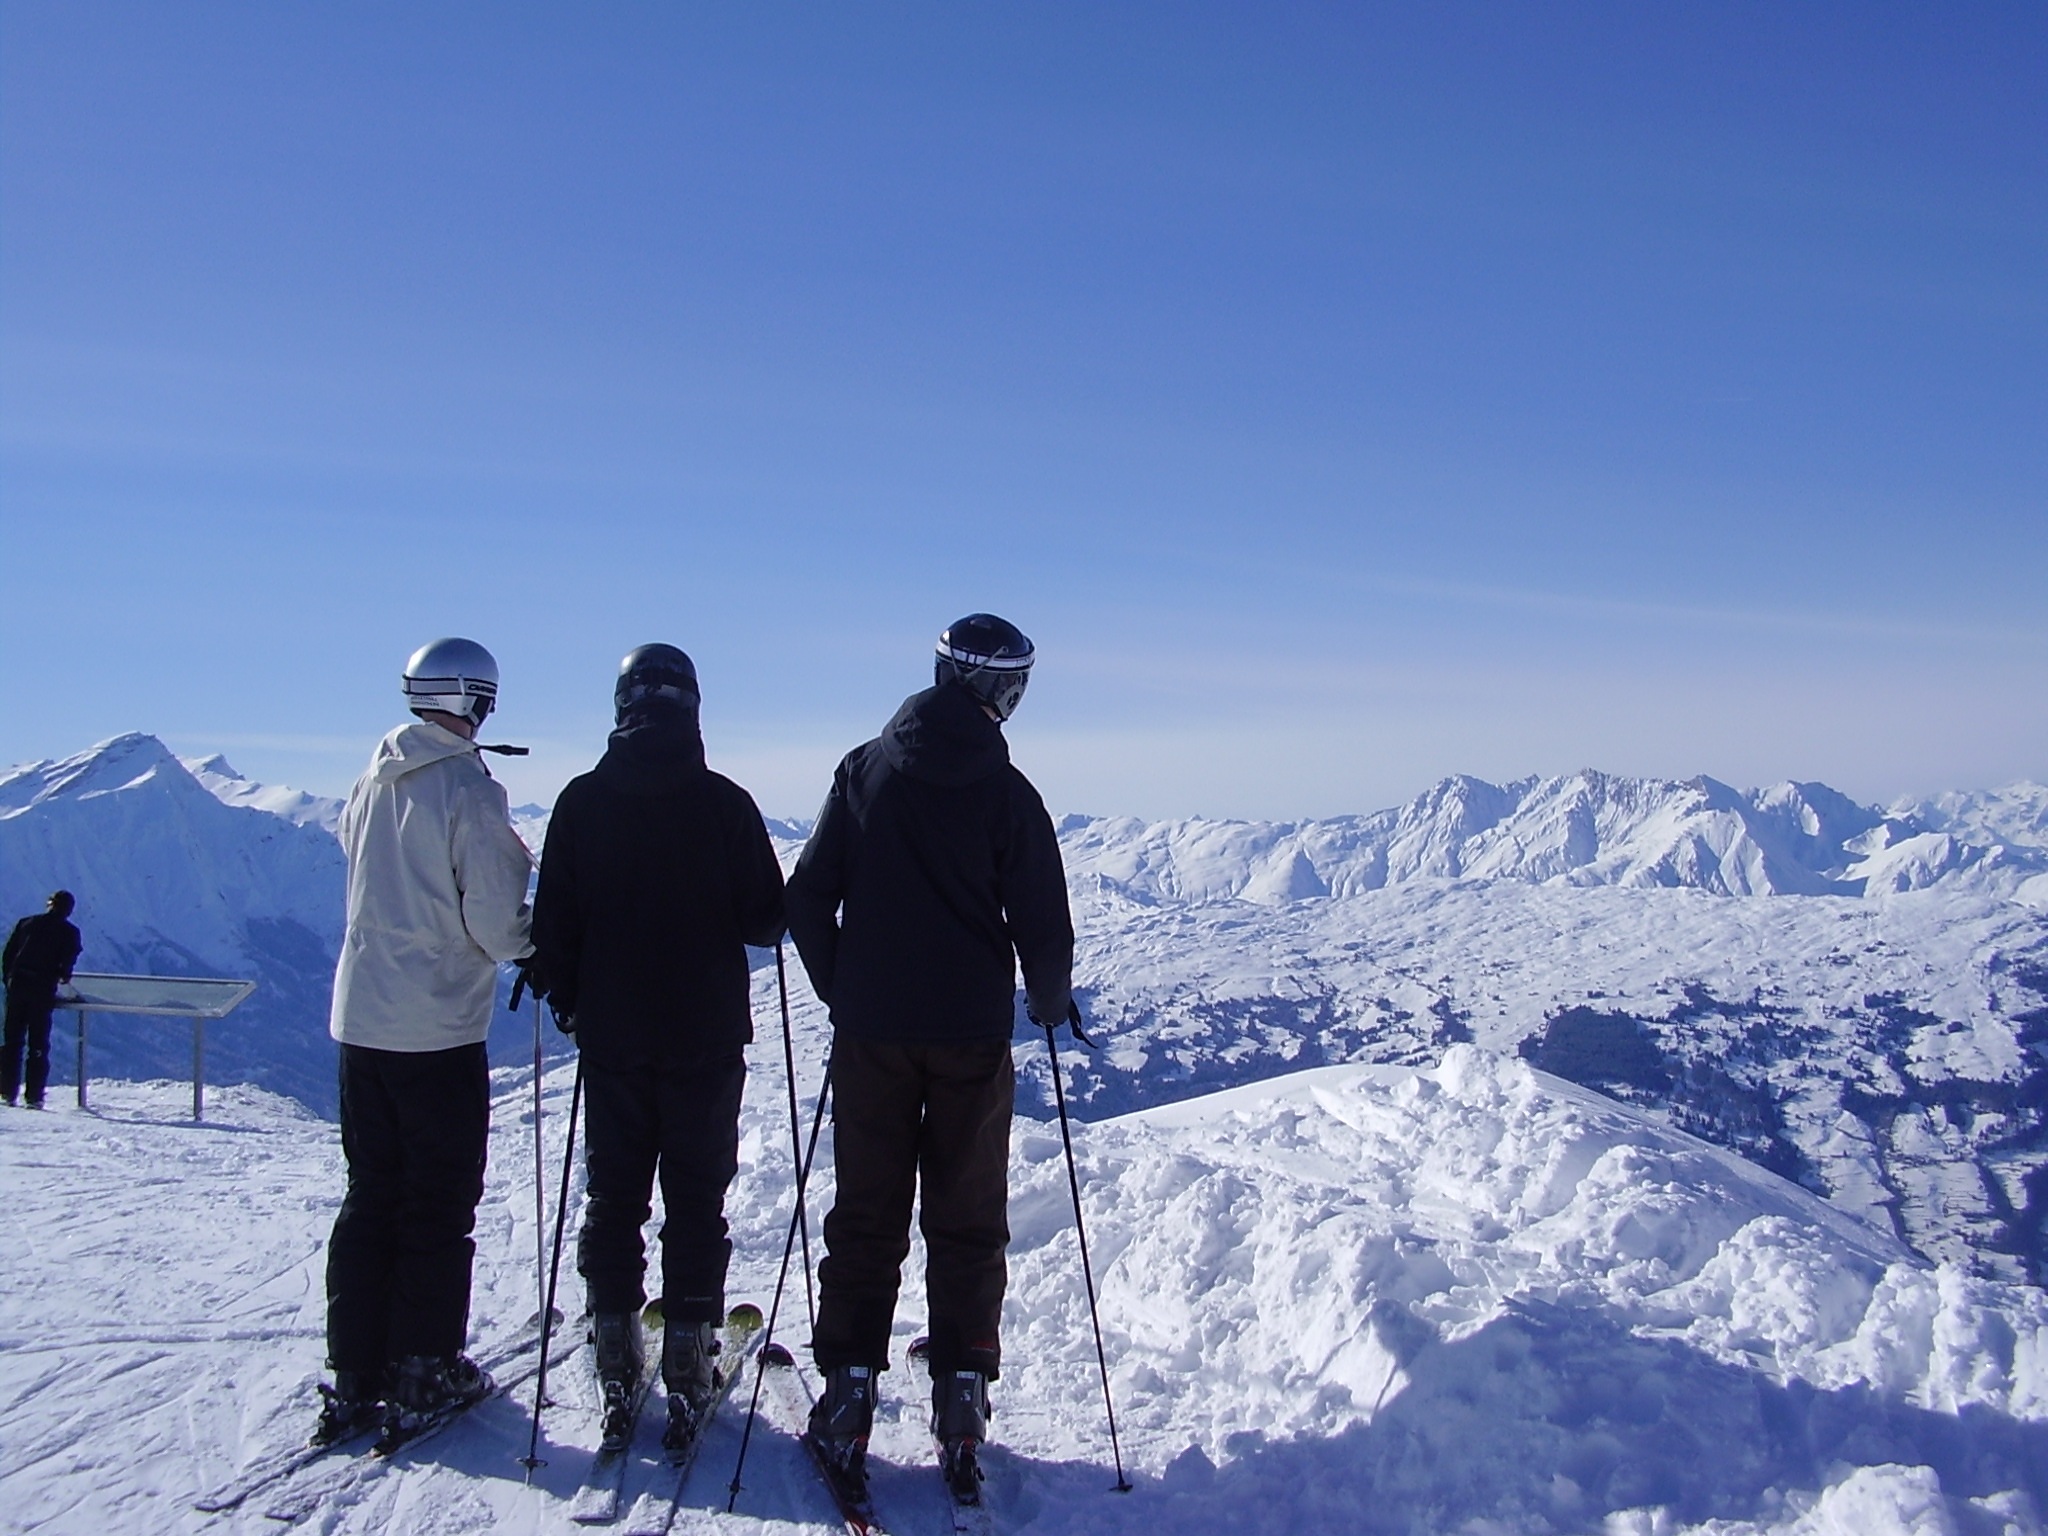
mountain, snow, winter, adventure, mountain range, snowshoe, extreme sport, skiing, season, ridge, summit, mountaineering, winter sport, sports, alps, ski, swiss, footwear, piste, ski touring, nordic skiing, ski mountaineering, ski equipment, mountainous landforms, mountain guide